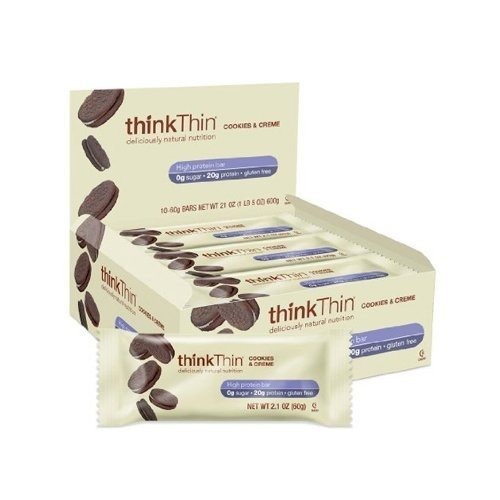
Item Name: THINK PRODUCTS THIN BAR,COOKIES&CREAM, 2.1 OZ
Value: 2.1
Unit: Fl Oz

Price: 11.99